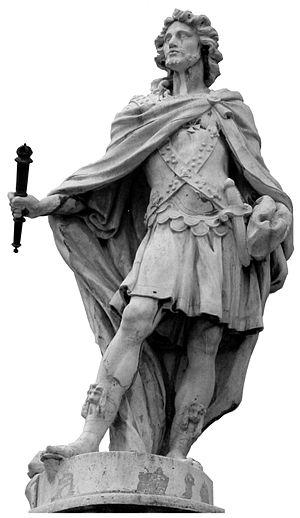
Rechiaire est le roi du royaume suève de 448 jusqu'à sa mort en 456.